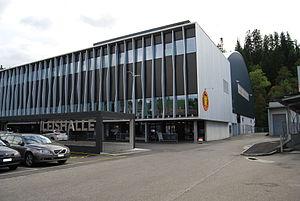
La patinoire de l'Ilfis, appelée plus simplement Ilfis, est une patinoire couverte de Suisse. Située à Langnau, elle doit son nom à la rivière de l'Ilfis toute proche.